Southern Europe

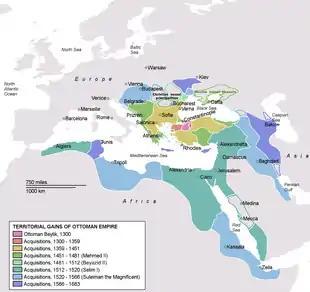
Ottomans controlled most of the Mediterranean Sea for centuries.

The outbreak of World War I in 1914 was precipitated by the rise of nationalism in Southeastern Europe as the Great Powers took up sides. The Allies defeated the Central Powers in 1918. During the Paris Peace Conference the Big Four imposed their terms in a series of treaties, especially the Treaty of Versailles. The Nazi regime under Adolf Hitler came to power in 1933, and along with Mussolini's Italy sought to gain control of the continent by the Second World War.